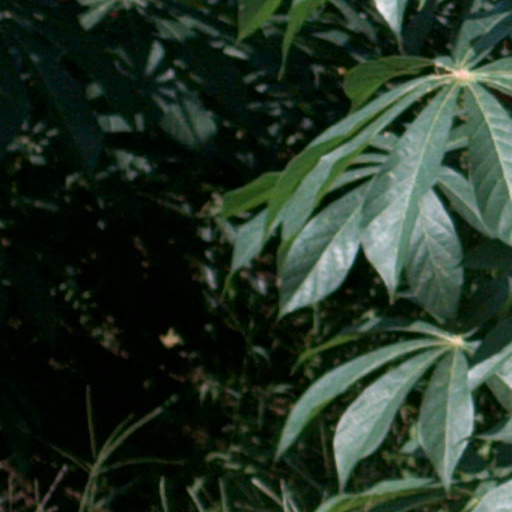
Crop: cassava